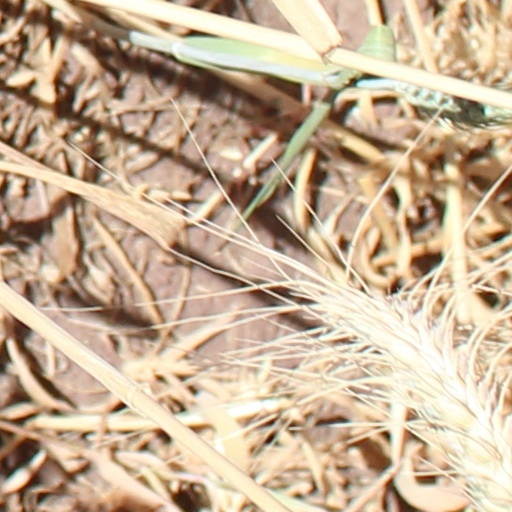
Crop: wheat